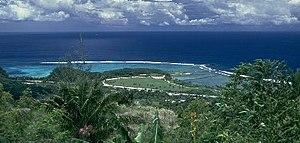
Le War in the Pacific National Historical Park est une aire protégée américaine à Guam. Créé le 18 août 1878, ce parc historique national commémore le théâtre militaire de la Seconde Guerre mondiale dans l'océan Pacifique. Il est inscrit au Registre national des lieux historiques depuis le jour de sa création.